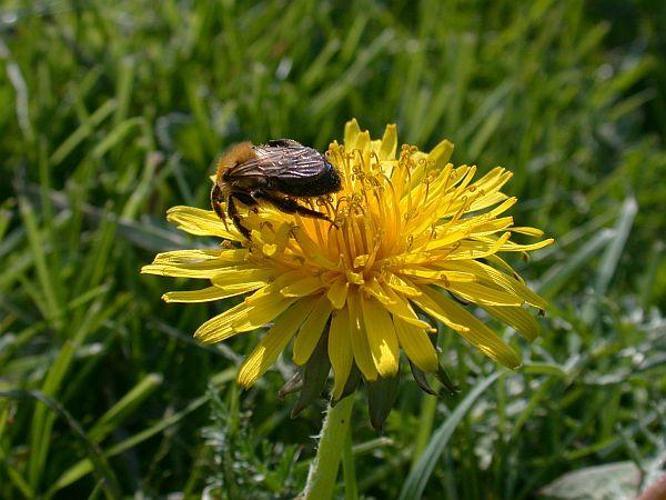
Flower: Dandelion